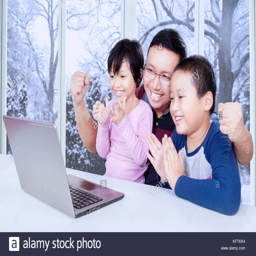
portrait of attractive kids clapping hands with their dad at home while looking at the laptop near the window